Rishtey (TV series)

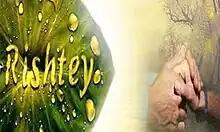

Rishtey is an Indian television series that aired from 1998 to 2001 on Zee TV channel.